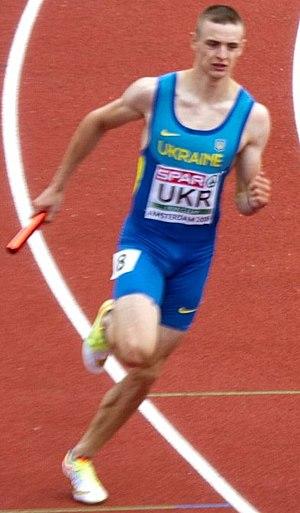
Danylo Danylenko est un athlète ukrainien, spécialiste du 400 m et du 400 m haies.